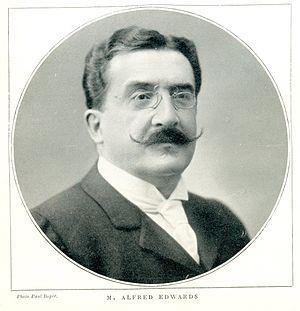
Alfred Charles Edwards, né à Constantinople le 10 juillet 1856 et mort à Paris le 10 mars 1914, est un journaliste et patron de presse d'origine anglaise, fondateur du quotidien Le Matin.
Geneviève Lantelme, nom de scène de Mathilde Hortense Claire Fossey, est une actrice française, une célébrité, une icône de la mode et une courtisane du début du XXᵉ siècle, née dans le 18ᵉ arrondissement de Paris le 20 mai 1883 et morte près de Rees en Allemagne le 25 juillet 1911.